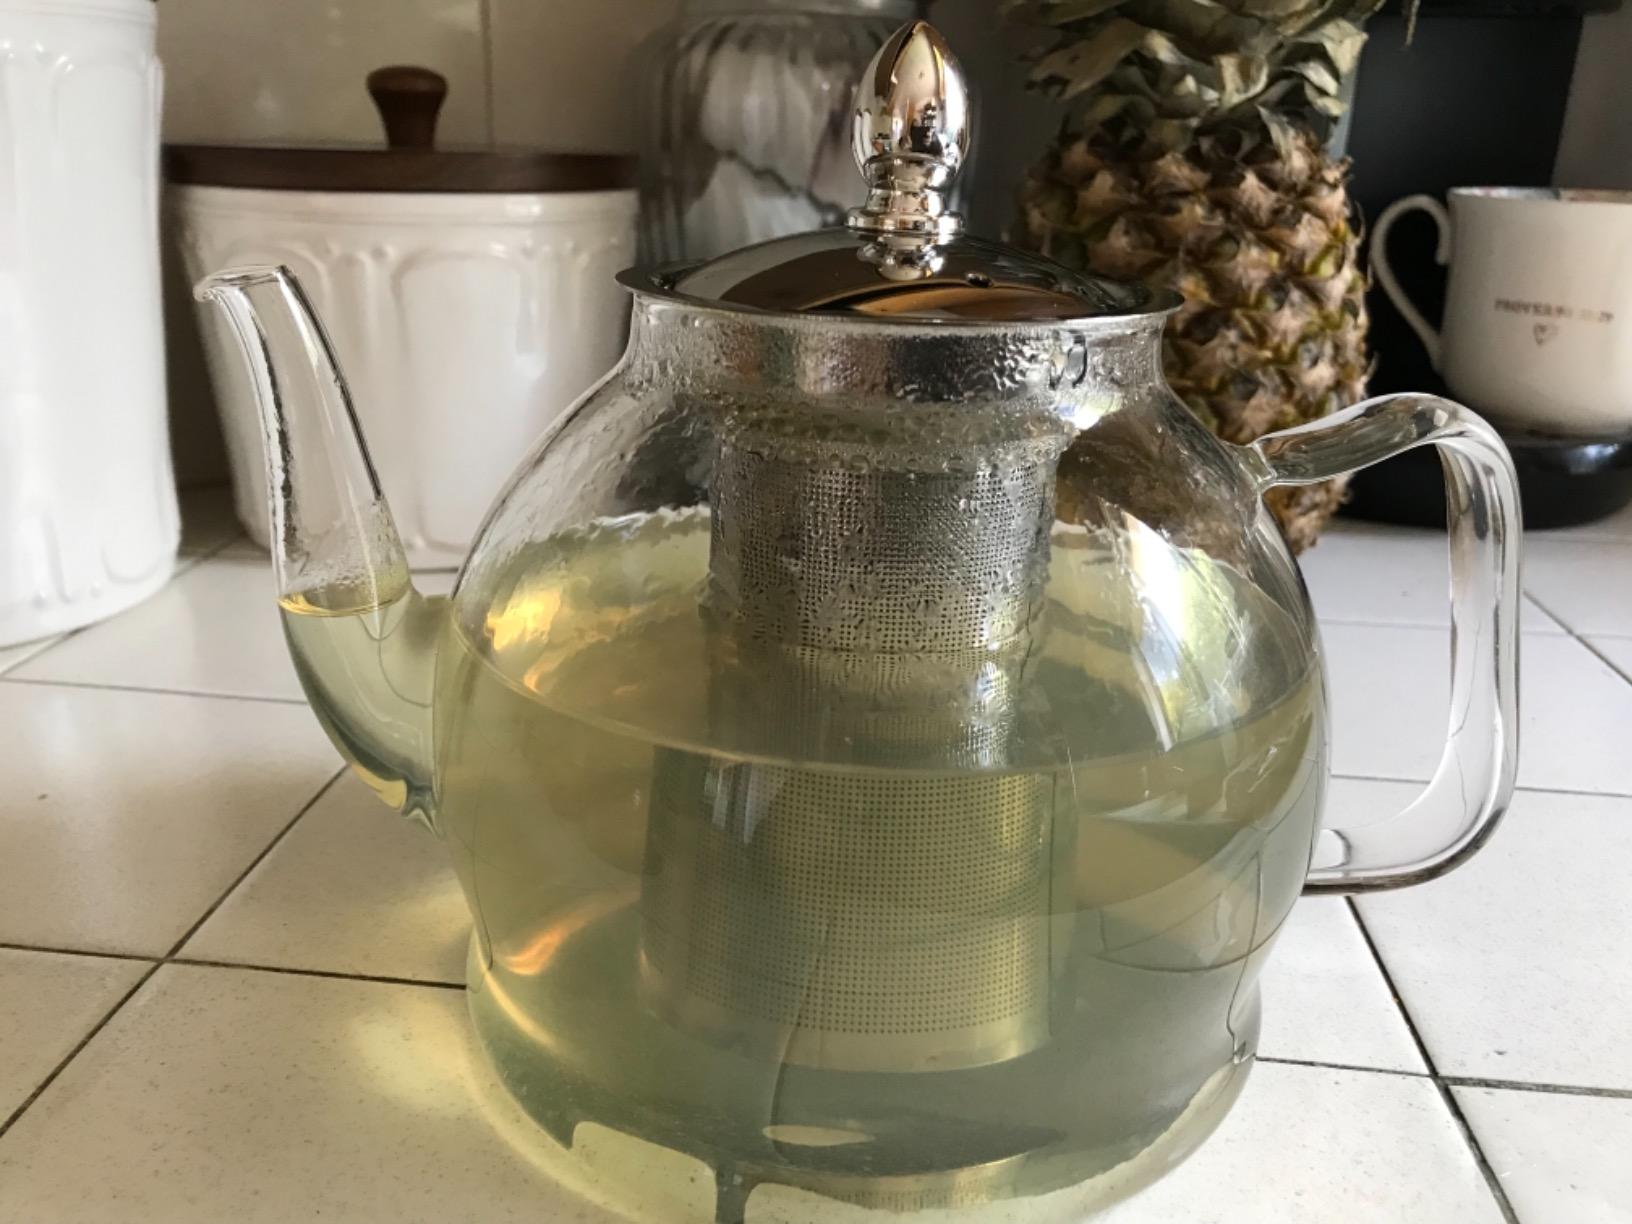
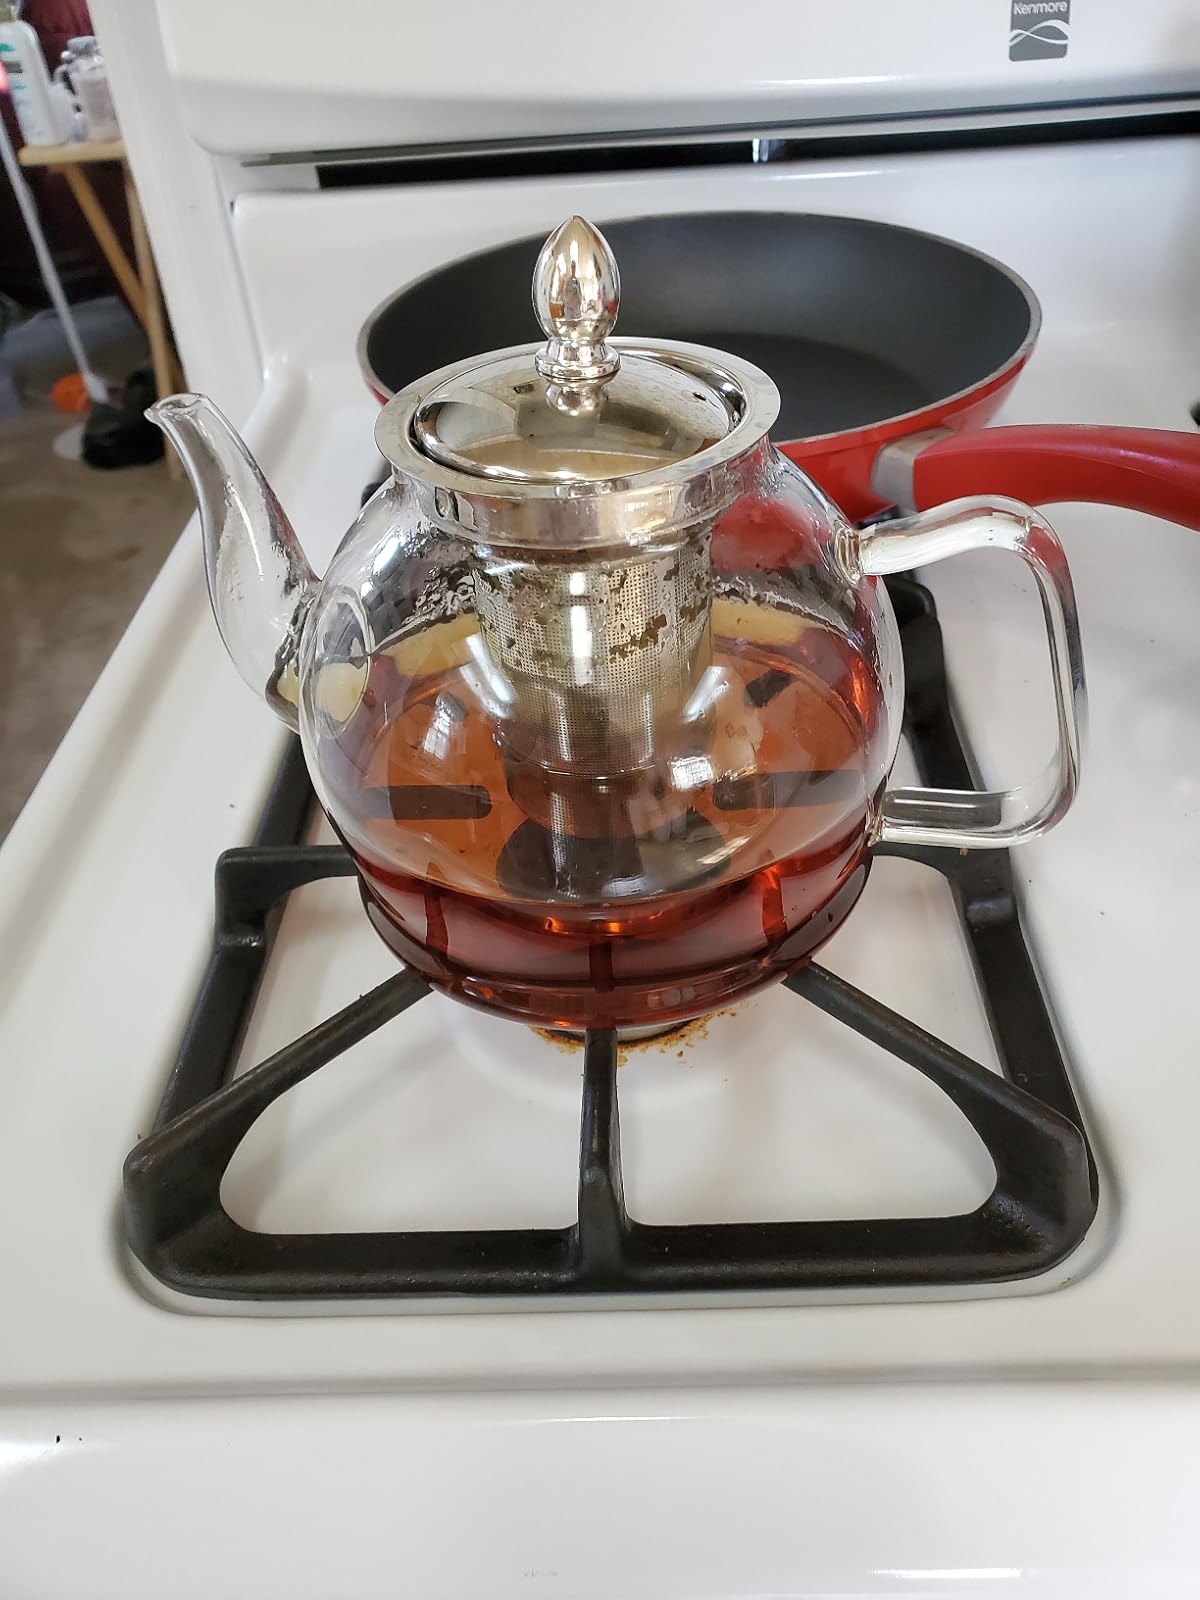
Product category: items_kettle
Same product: yes